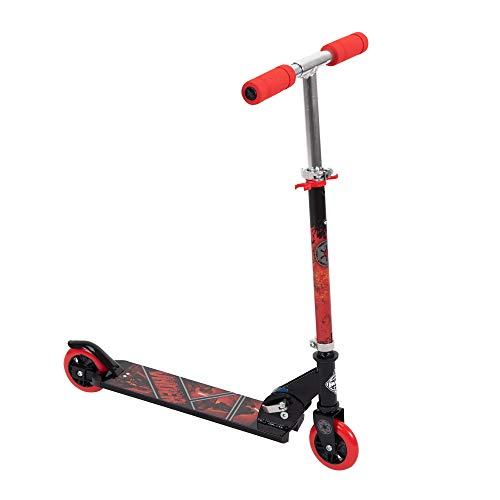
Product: Huffy Kids Inline Scooter, Star Wars
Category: Sports & Outdoors | Outdoor Recreation | Skates, Skateboards & Scooters | Scooters & Equipment | Scooters | Kick Scooters
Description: Huffy's Star Wars scooters are convenient, cool, and a great gift for kids; The quick folding design makes them ideal for transporting and easy to store away; this scooter is recommended for up to 150 lbs.
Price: $39.51
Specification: Product Dimensions:         23.2 x 4.1 x 7.5 inches    |Shipping Weight: 4.7 pounds (View shipping rates and policies)|ASIN: B07HM48YP6|California residents:  Click here for Proposition 65 warning.|Item model number: 78898|    #250    in Kick Scooters